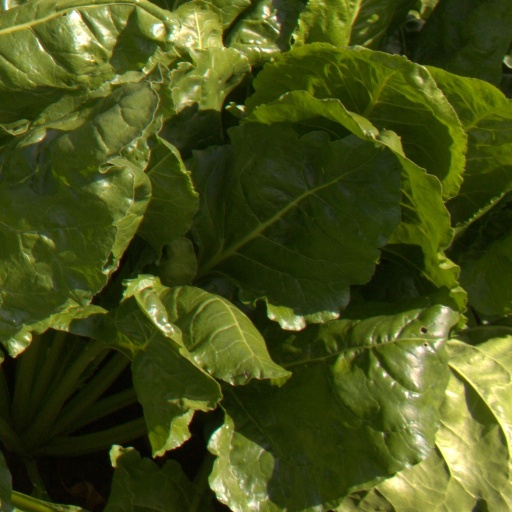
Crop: sugar beet